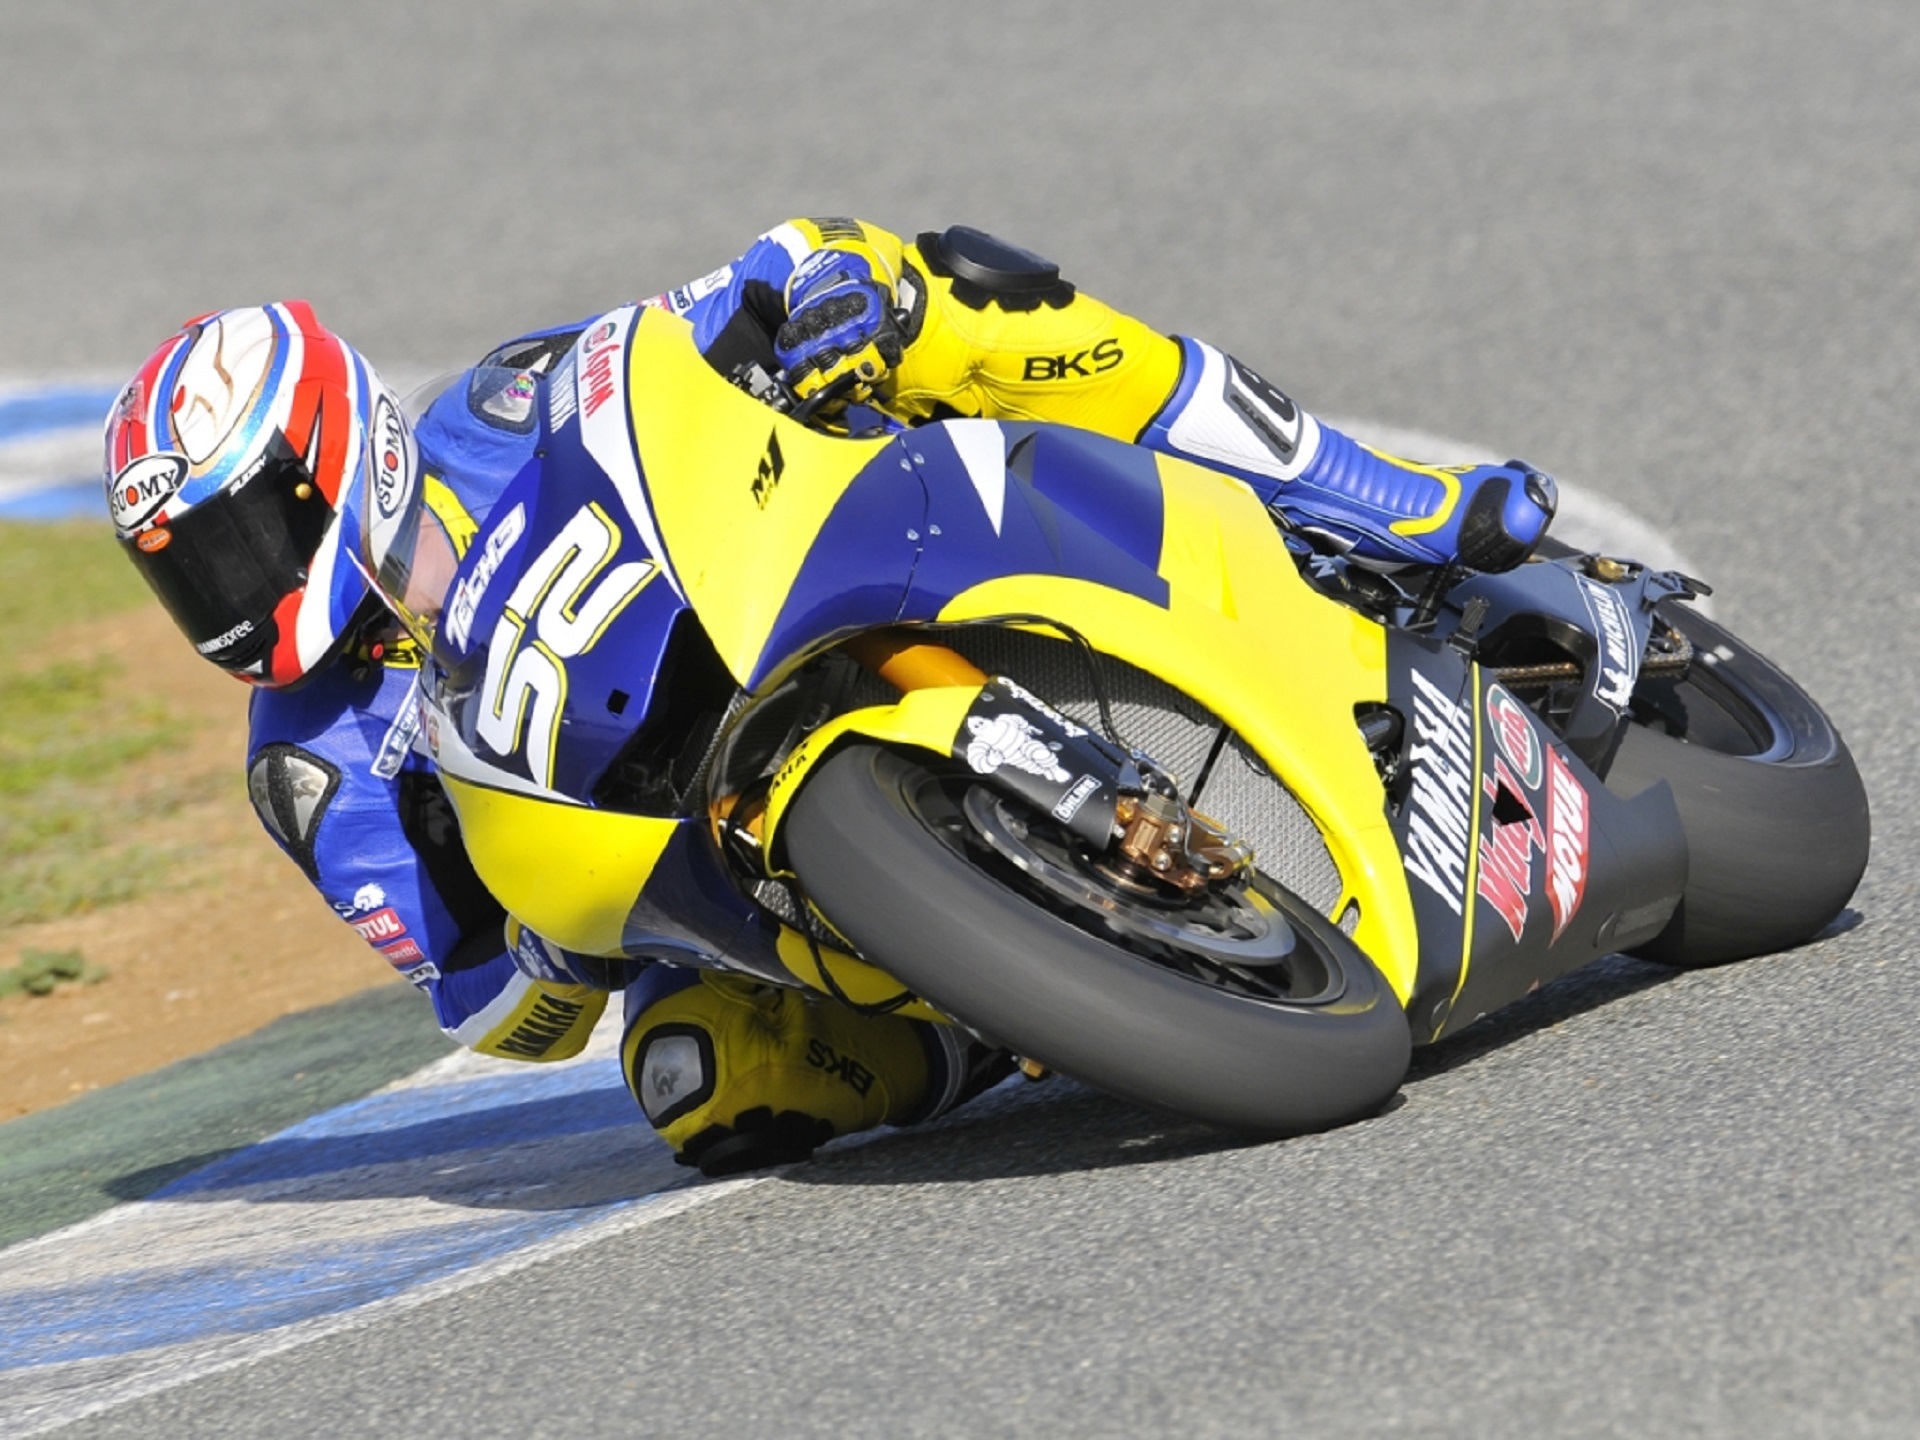
sport, car, bike, rider, vehicle, motorcycle, ride, motorbike, speed, cycle, race, sports, racing, race track, motorsport, biker, motorcycling, motorcycle racing, road racing, automobile make, auto race, superbike racing, grand prix motorcycle racing, isle of man tt, motorcycle racer